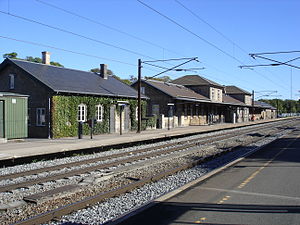
Sorø Station
Sorø Station fra sydvest
Sorø Station på København-Korsør-banen er Danmarks næstældste bevarede jernbanestation - efter Roskilde. Den blev bygget i 1856 til åbningen af jernbanestrækningen Roskilde-Korsør, som blev anlagt af Sjællandske Jernbane Selskab.